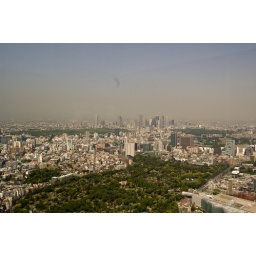
From the roof of the Mori tower in Roppongi.